Allegheny National Forest

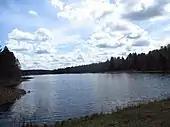
View of a lake from the Beaver Meadows Trail.

Today, the Forest Service carries out a variety of management and research activities, providing multiple benefits with a strong scientific basis.